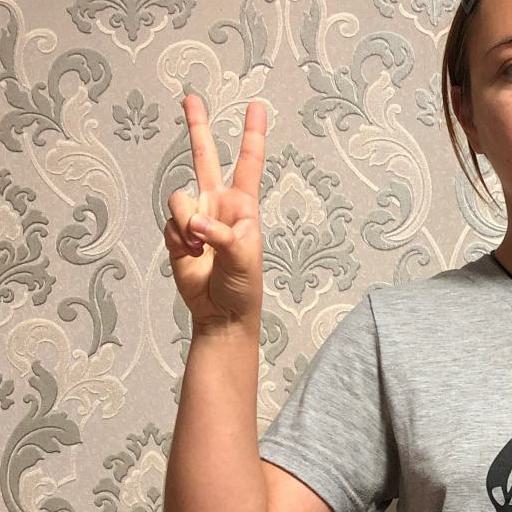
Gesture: peace